Cynthia Sakai

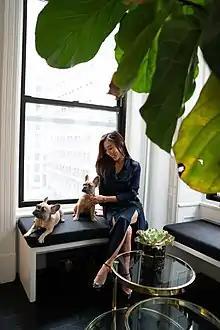
Cynthia K. Sakai in Vita Fede's New York City showroom

Cynthia K. Sakai (born March 13, 1982) is a Japanese American jewelry designer and founder of design company Vita Fede.